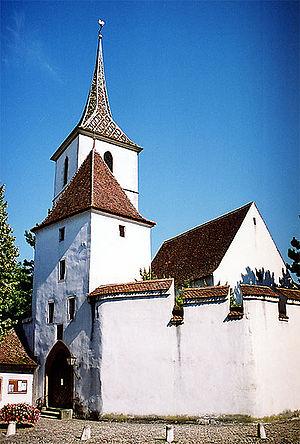
La Wehrkirche St. Arbogast est une église située à Muttenz dans le canton de Bâle-Campagne en Suisse.